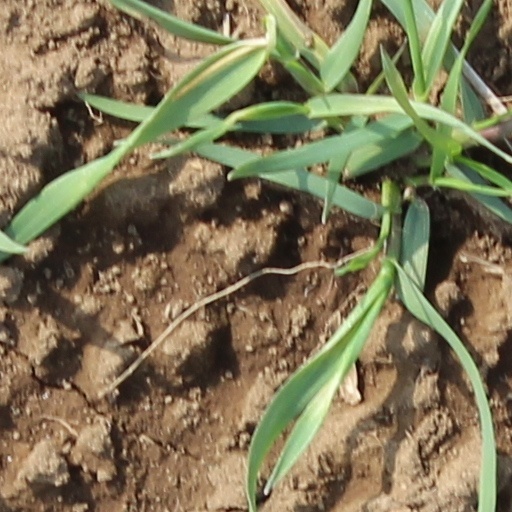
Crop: wheat